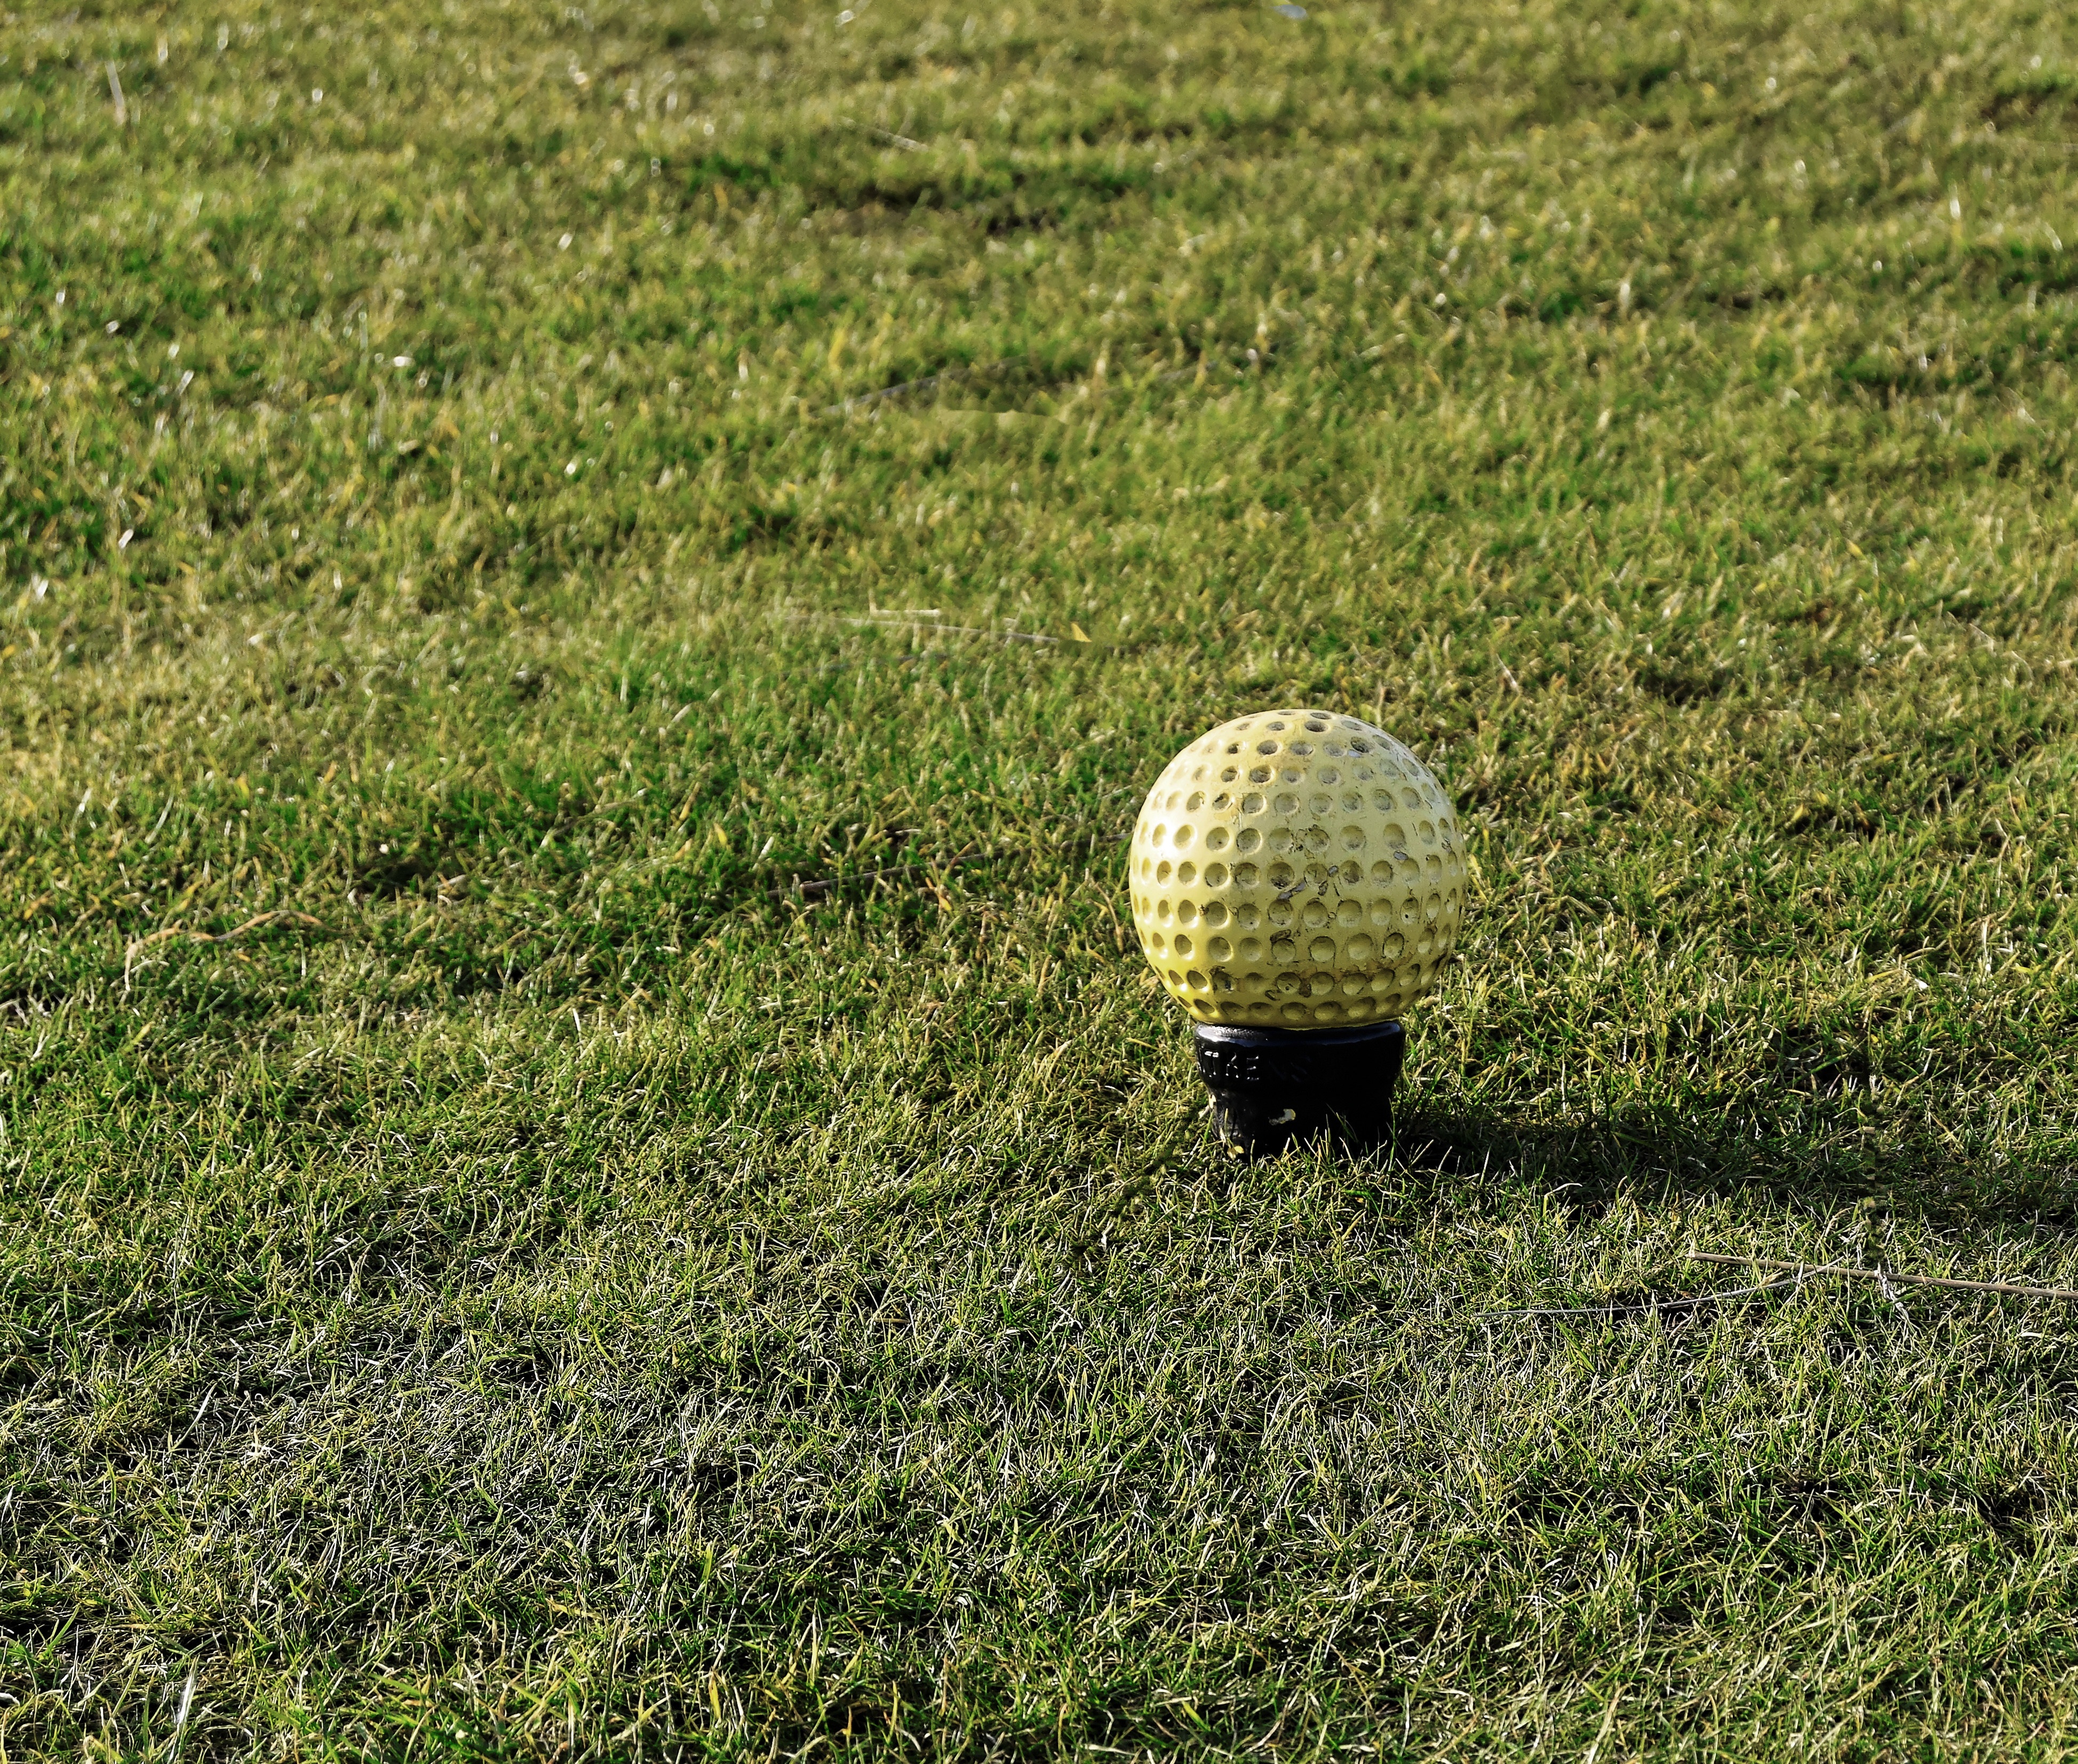
tree, grass, outdoor, plant, field, lawn, meadow, prairie, game, recreation, green, soil, yellow, leisure, golf, start, golfing, grassland, course, tee, fairway, teeing ground, tee marker, grass family, sport venue